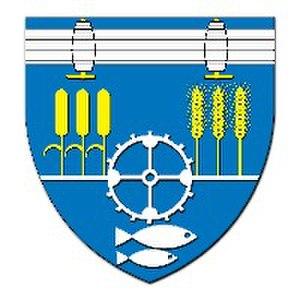
Ebreichsdorf est une commune autrichienne du district de Baden en Basse-Autriche.